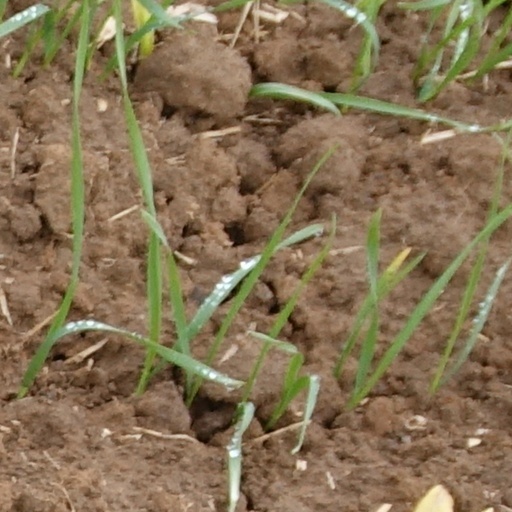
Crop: wheat